TNT Racers

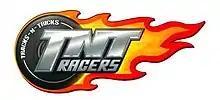
Logo

TNT Racers is a racing video game for the Xbox 360, PlayStation Portable, PlayStation 3, Wii, and Wii U (the latter console version rebranded as TNT Racers: Nitro Machines Edition). The game was released on the consoles as downloadable games. The game was developed by Keen Games and the publisher for the title was DTP Entertainment.